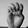
ASL letter: E